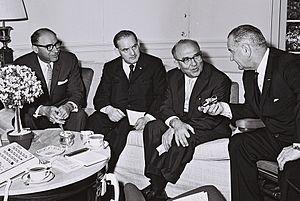
1964 est une année bissextile commençant un mercredi.